Lissan House

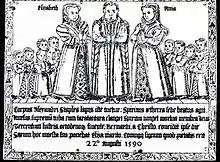
Rubbing of the Brass tomb plate of Alexander Staples of Yate Court (d. 1590). He is shown with his two wives and eleven children. His youngest son was Sir Thomas Staples, 1st Baronet Lissan & Faughanvale (d.1653)

In around 1622 Thomas Staples married Charity Jones, heiress of Sir Baptist Jones, Master of the Worshipful Company of Vintners. In 1628, he was created the first Baronet of Lissan and Faughanvale by King Charles I. Around the same date, he purchased several leases including the lands of the town of Cookstown and at Tatnagilta (now the Lissan estate). It is thought that a dwelling existed on the estate at this time along with an Iron Forge which was used to smelt the iron deposits found across the estate. Mainly as a result of the existence of the forge, the dwelling house survived the Rebellion of 1641 when the estate was seized by Niall Og O'Quinn who had marched with a troop of rebels from Moneymore. Prior to the rebellion Sir Staples had purchased the townland of Loy from O'Quinn. Charity, Lady Staples, and the couple's four children were imprisoned briefly in the Castle at Moneymore before being moved more permanently to the Castle at Castlecaulfield where they spent almost two years in captivity until Moneymore was relieved and the rebels suppressed. Throughout the Rebellion, the rebels used the estate and its workers to manufacture pikes, staves and other weapons as a result of which all the buildings on the estate survived despite the rebels' destruction of the town of Cookstown and the nearby plantation estate at Ballydrum (later Springhill). Testimonies taken from The Dowager Lady Staples and her son, the new Baronet, Sir Baptist Staples (which survive in Trinity College Dublin, describe the brutality of their treatment during these years. Lady Staples recounts witnessing Anglo-Irish families being murdered outside her prison window or those being tortured in chain-gangs begging to be killed to be done with their misery.